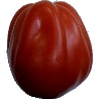
Label: Tomato Heart 1